Body Language (2011 film)

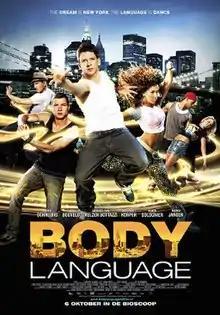
Theatrical release poster

Body Language is a 2011 Dutch romance-dance film directed by Jeffrey Elmont and produced by Johan Nijenhuis and Bernard Tulp. Filming started in January 2011 and completed in July 2011.